The Mother/Child Papers

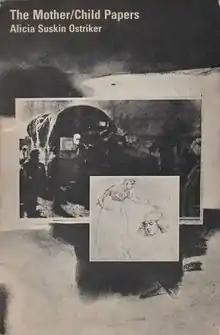
First edition

The Mother/Child Papers is Alicia Ostriker’s fourth book of poetry. It was originally published by Momentum Press in 1980 and was re-published in 1986 and 2009. The book is divided into four sections, and draws inspiration from the events of the Vietnam War era and Ostriker's personal experiences with motherhood. In the work, Ostriker juxtaposes meditations on war against musings of motherhood and the experience of birth. The many verses and prose pieces that comprise the book contrasts a woman's roles as teacher, mother, and wife, with the violence, corruption, and death of war.